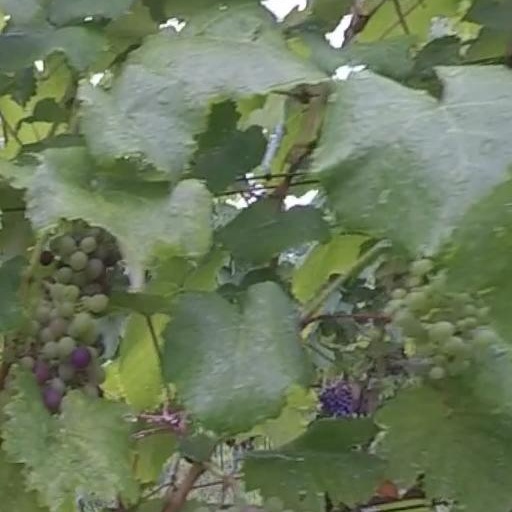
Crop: grape